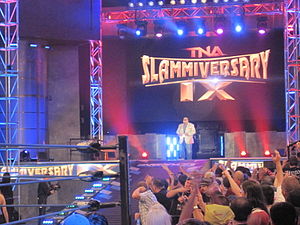
Slammiversary
Holdene introduceres ved den 9. Slammiversary
Slammiversary er et pay-per-view-show inden for wrestling produceret af Total Nonstop Action Wrestling. Det er ét af organisationens månedlige shows og er blevet afholdt i juni siden 2005. Det betragtes af mange som ét af TNA's vigtigste shows – sammen med Lockdown og Bound for Glory. Showets navn henviser til, at man ønsker at fejre TNA, der blev startet i juni 2002. Slammiversary var i starten kendt for sin King of the Mountain match.